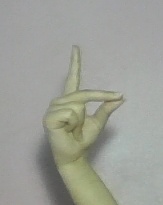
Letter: ta